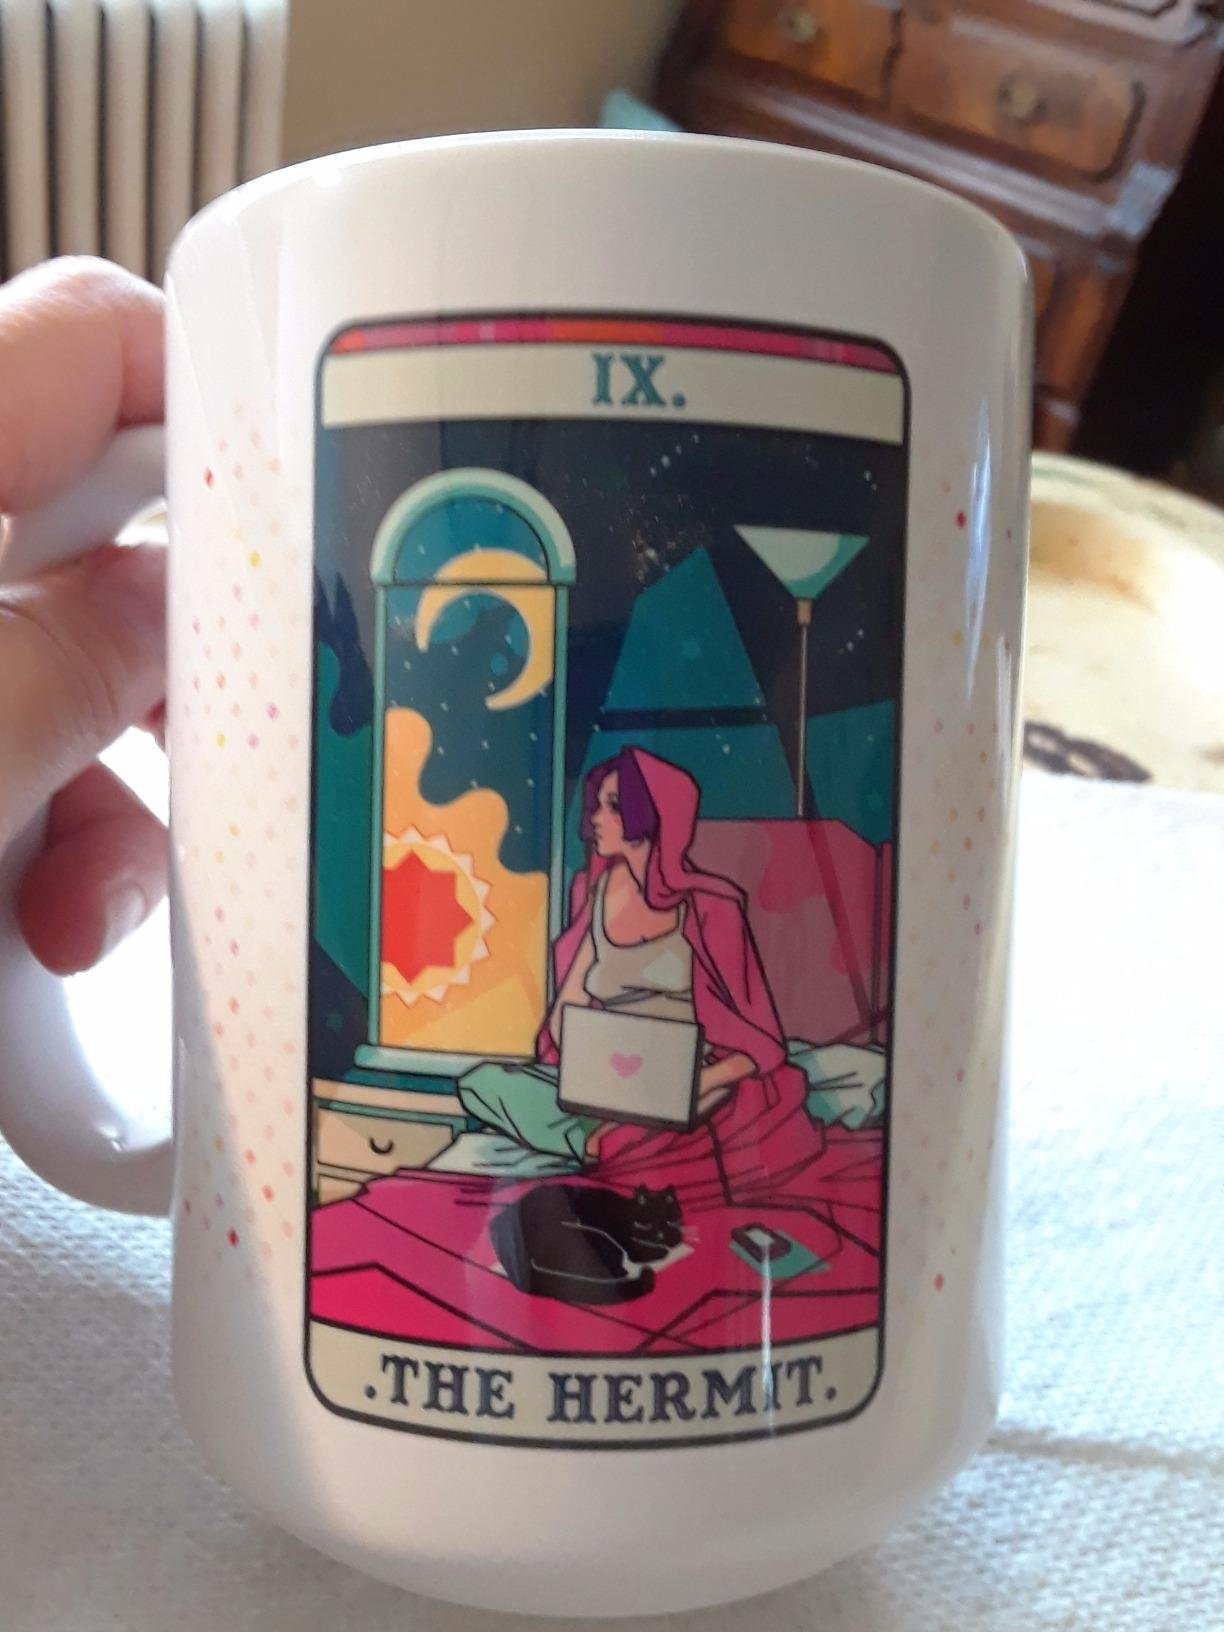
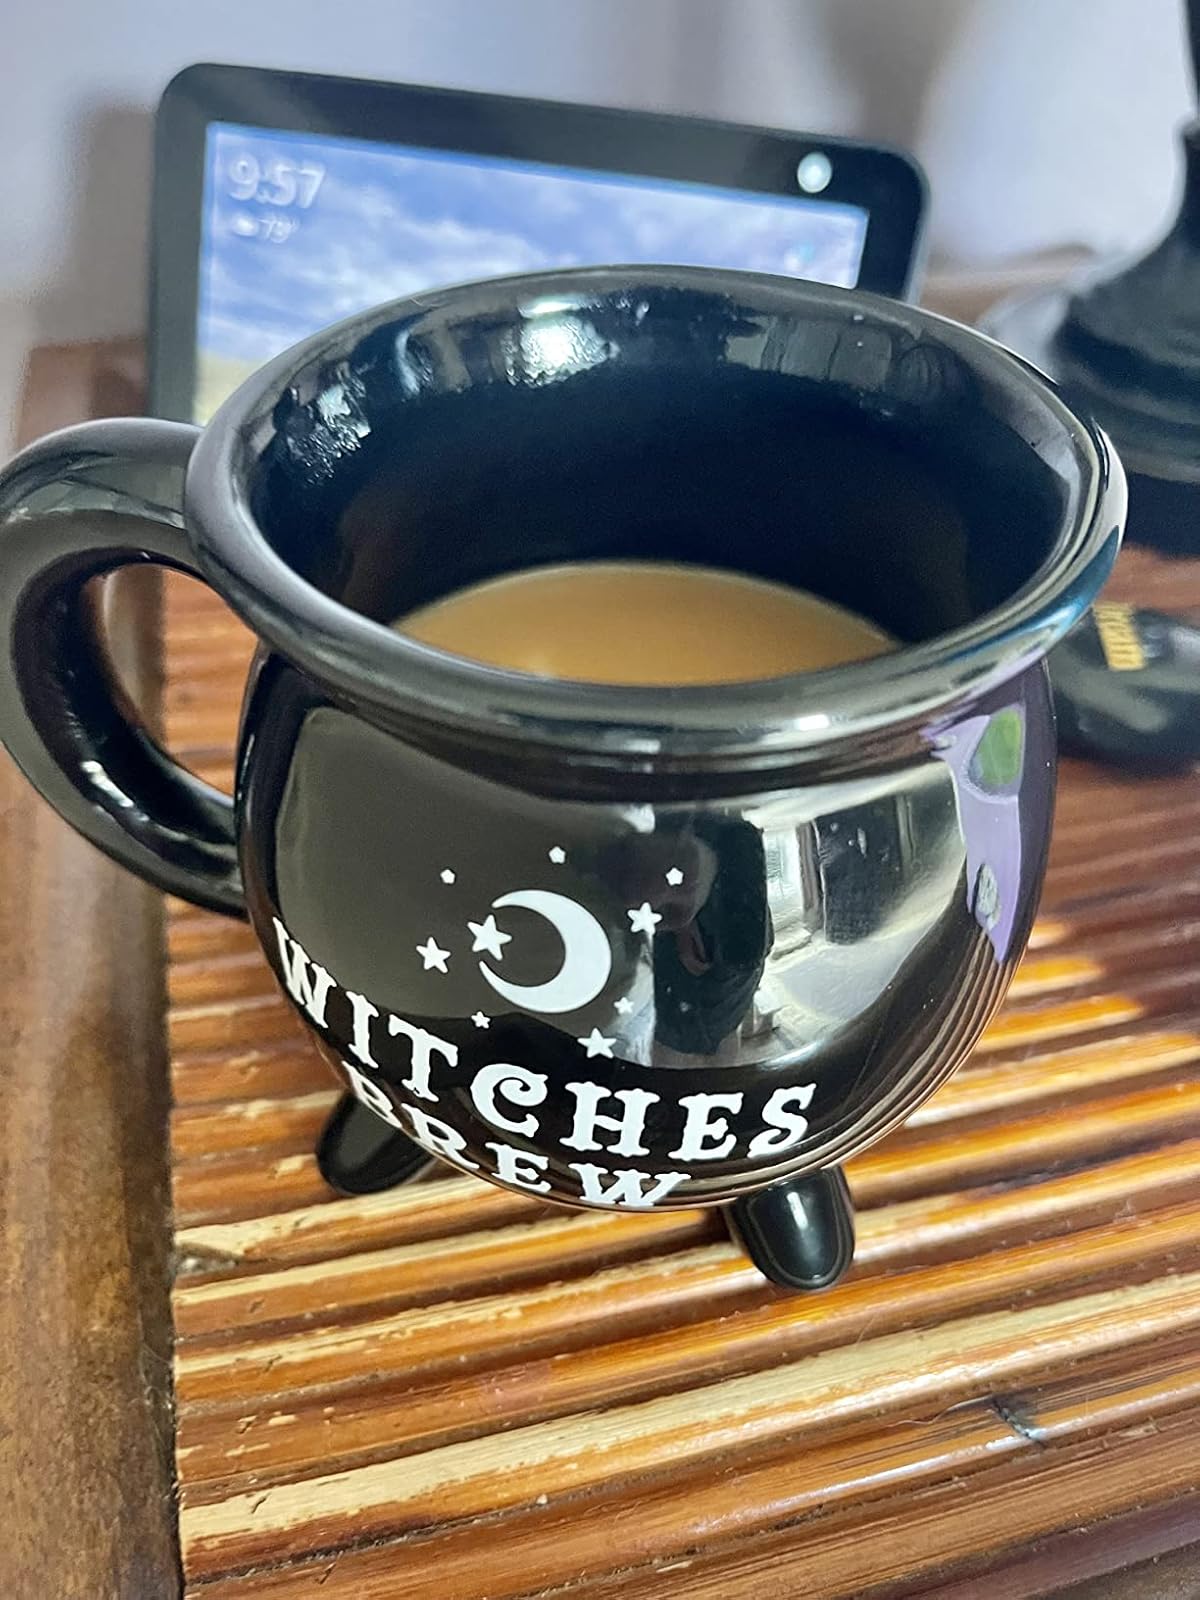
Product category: items_mug
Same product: no